Æsir

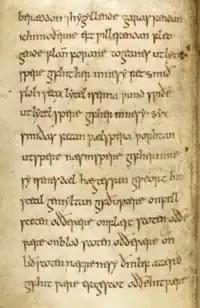
The word "ēsa", as written on the bottom line of a page recording Wið færstice from the Lācnunga, Harleian collection, British Library

The Wið færstice text from the late 10th or early 11th century Lācnunga is an Old English remedy against harm caused by several beings including ēse and ælfe (often translated as "elves").